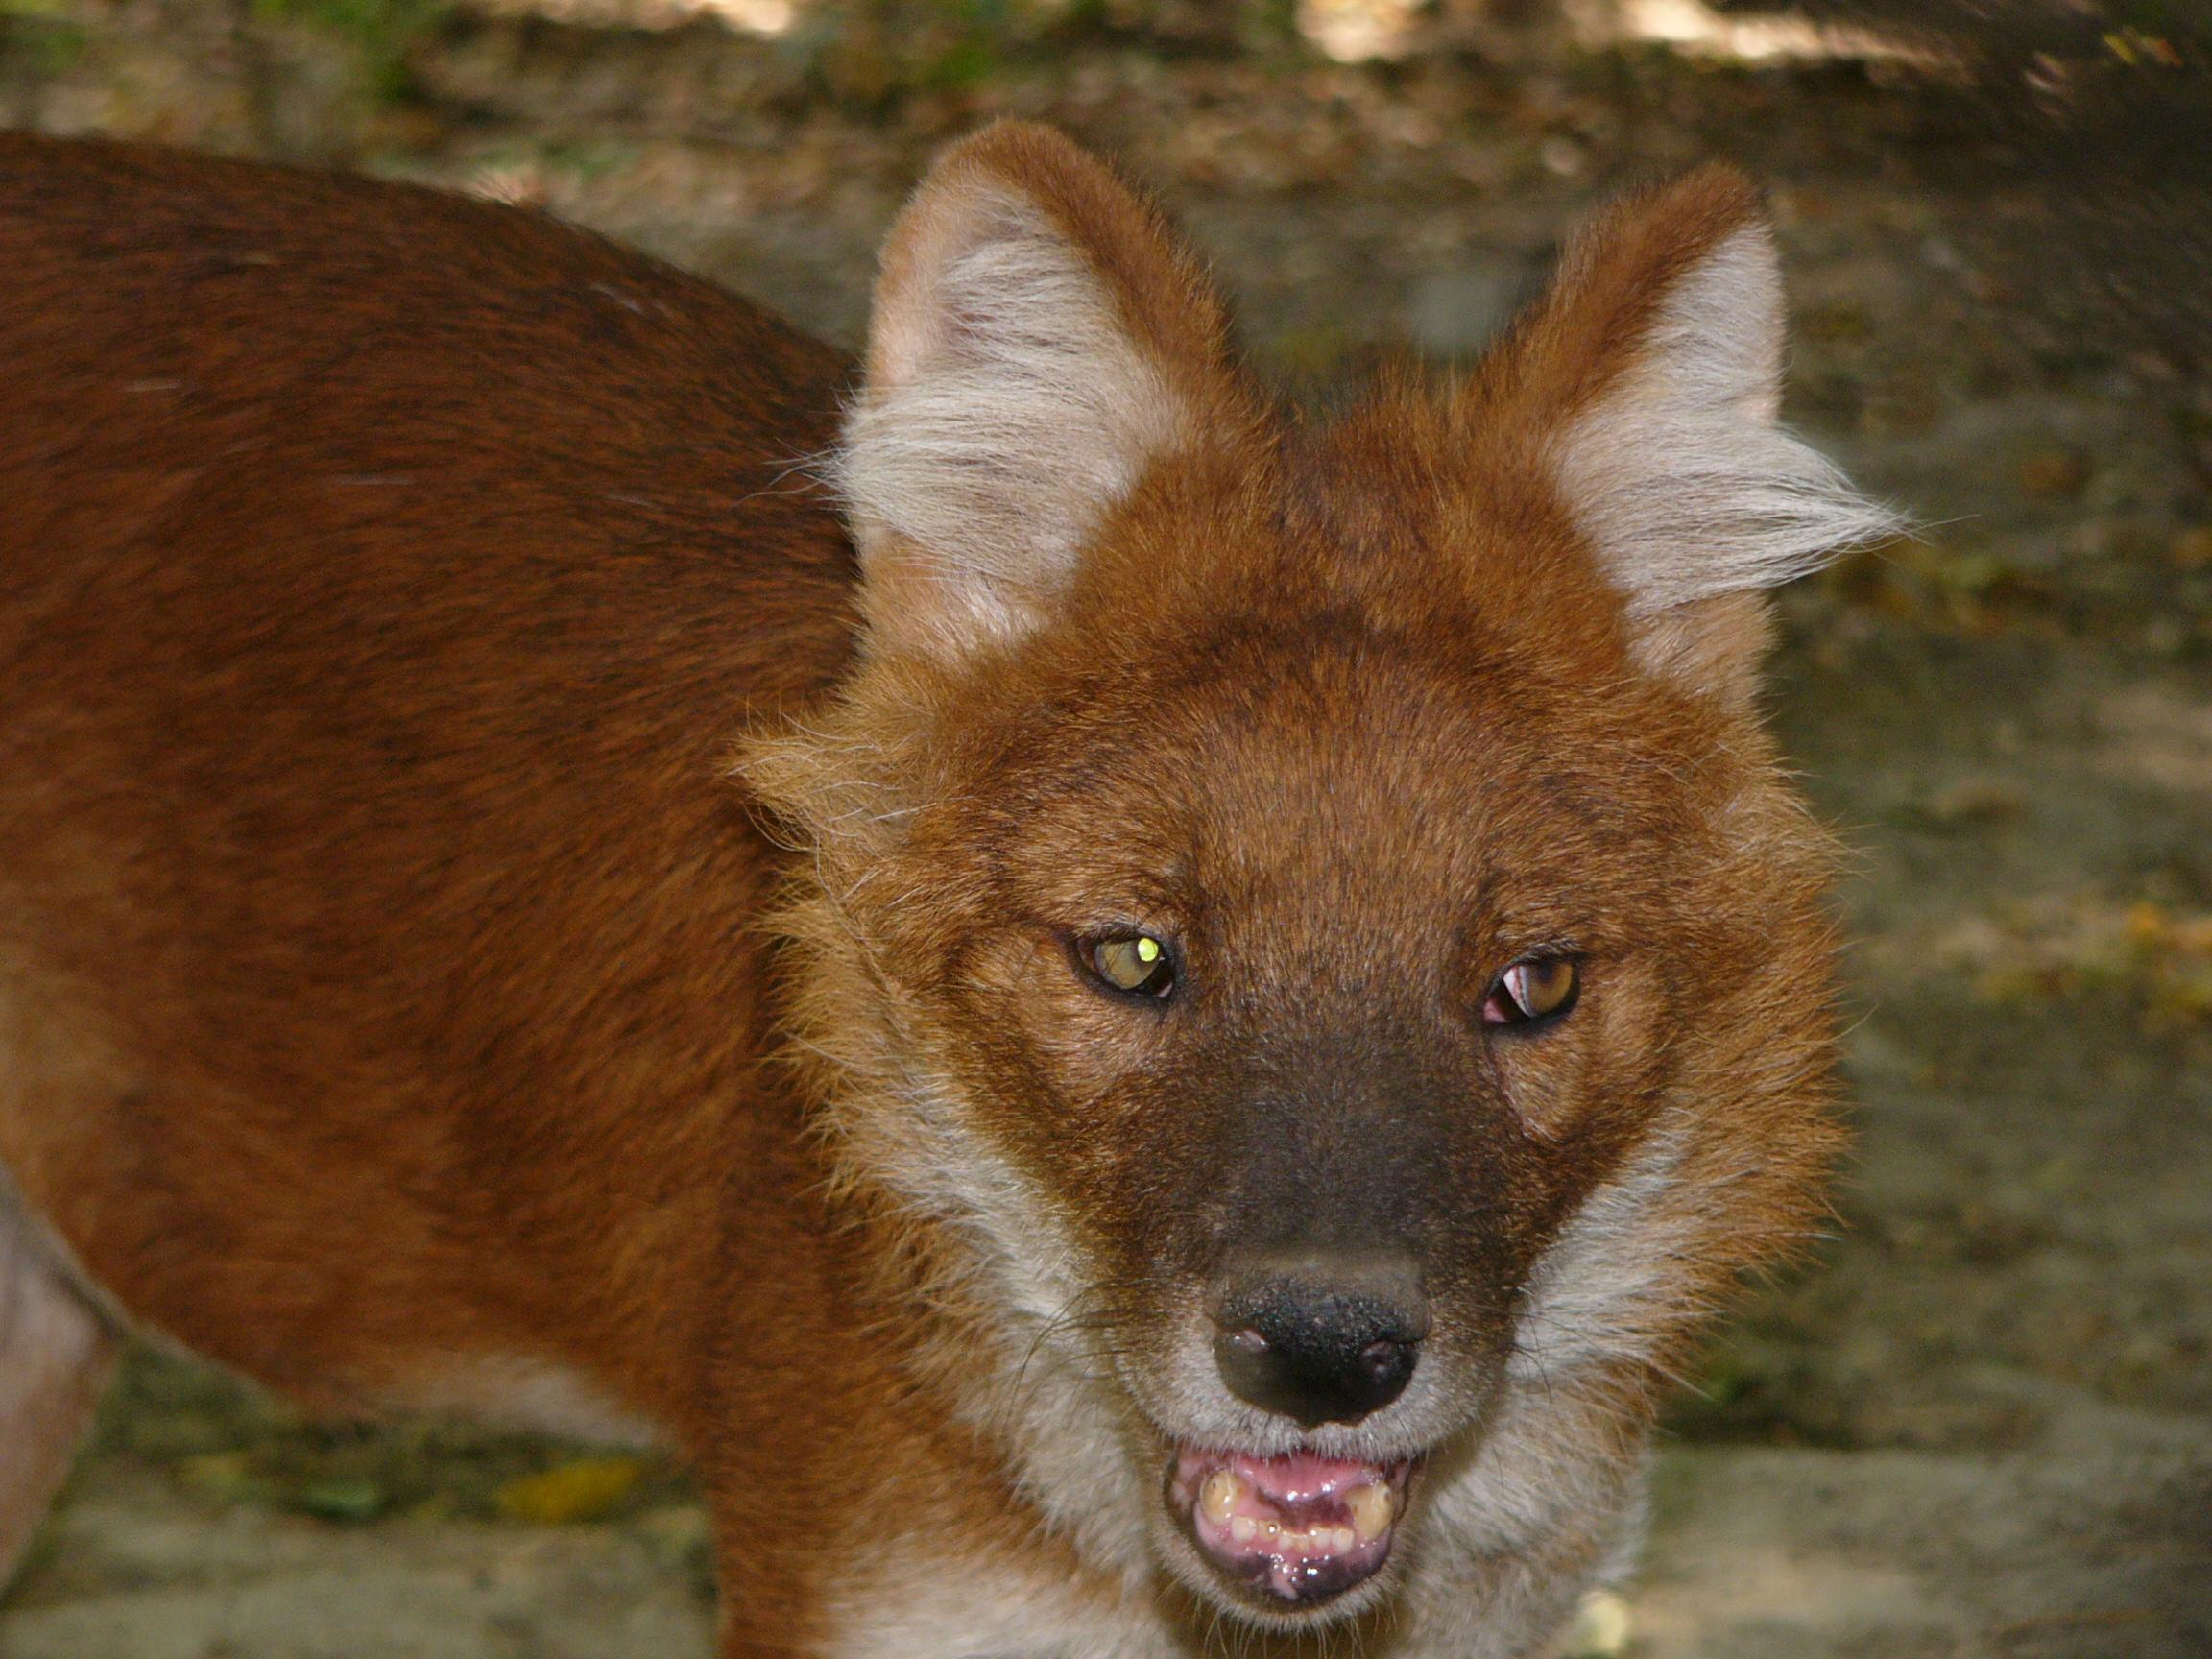
dhole